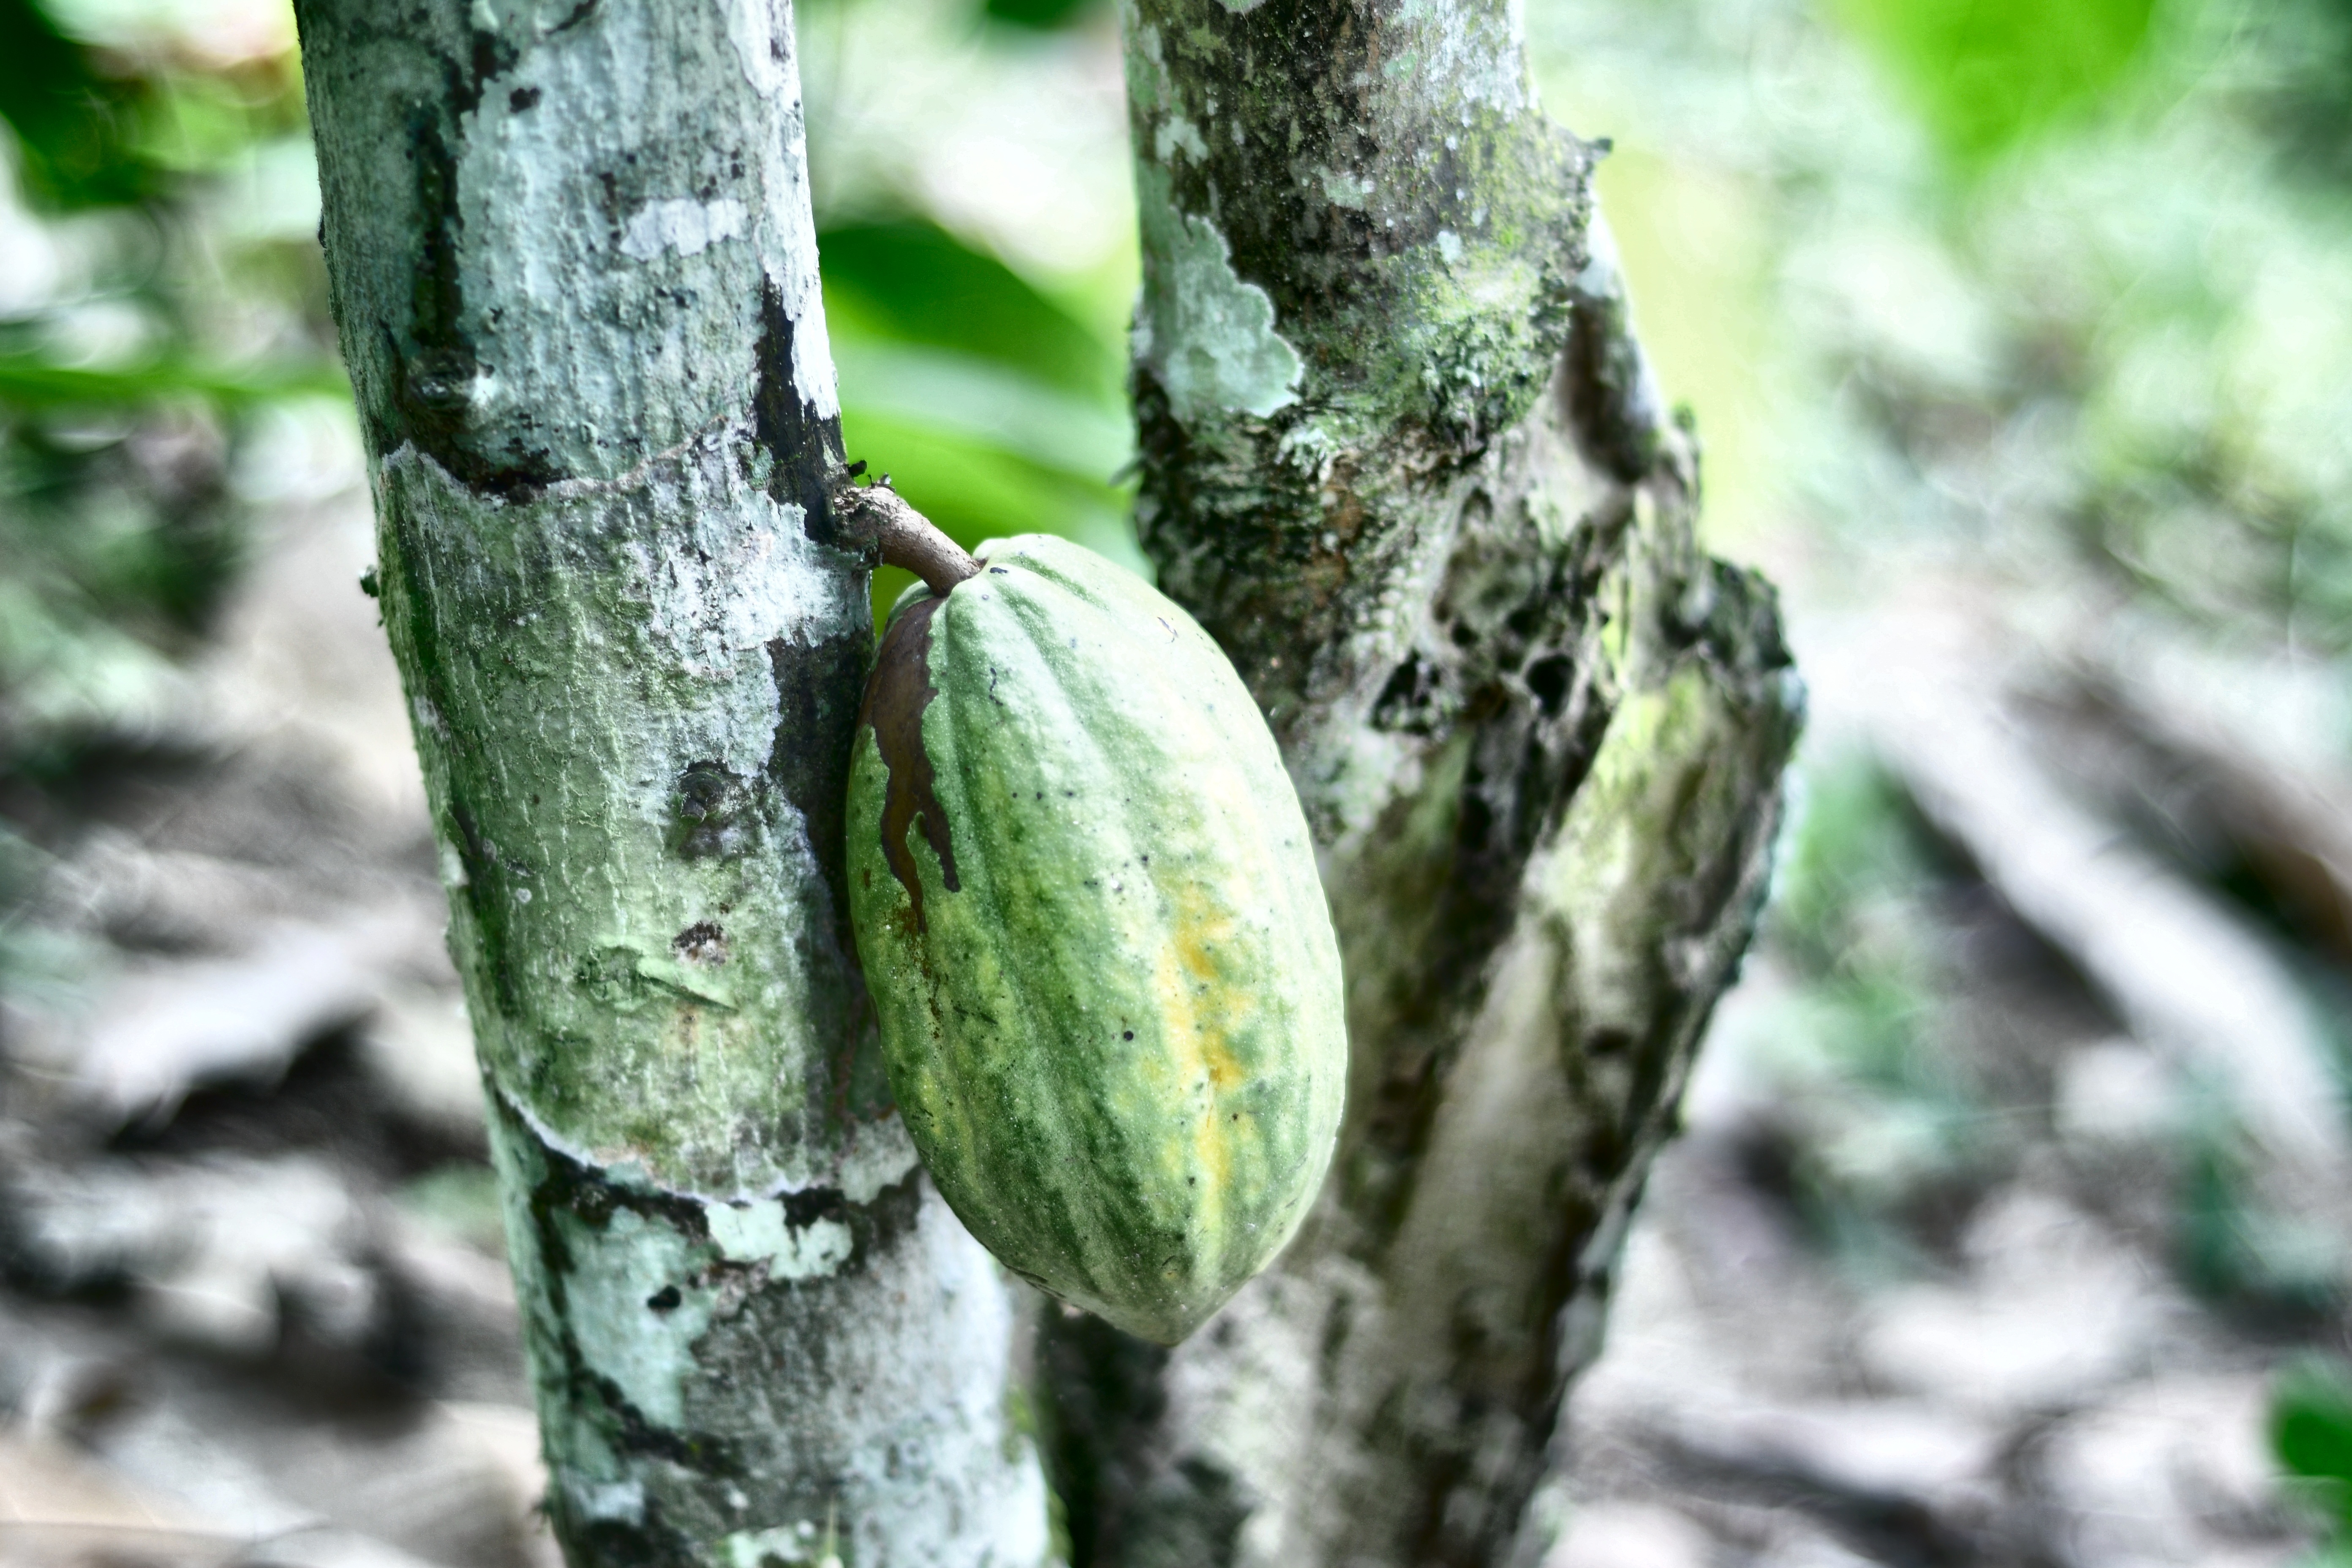
Maturity: unmature
Variety: Amelonado